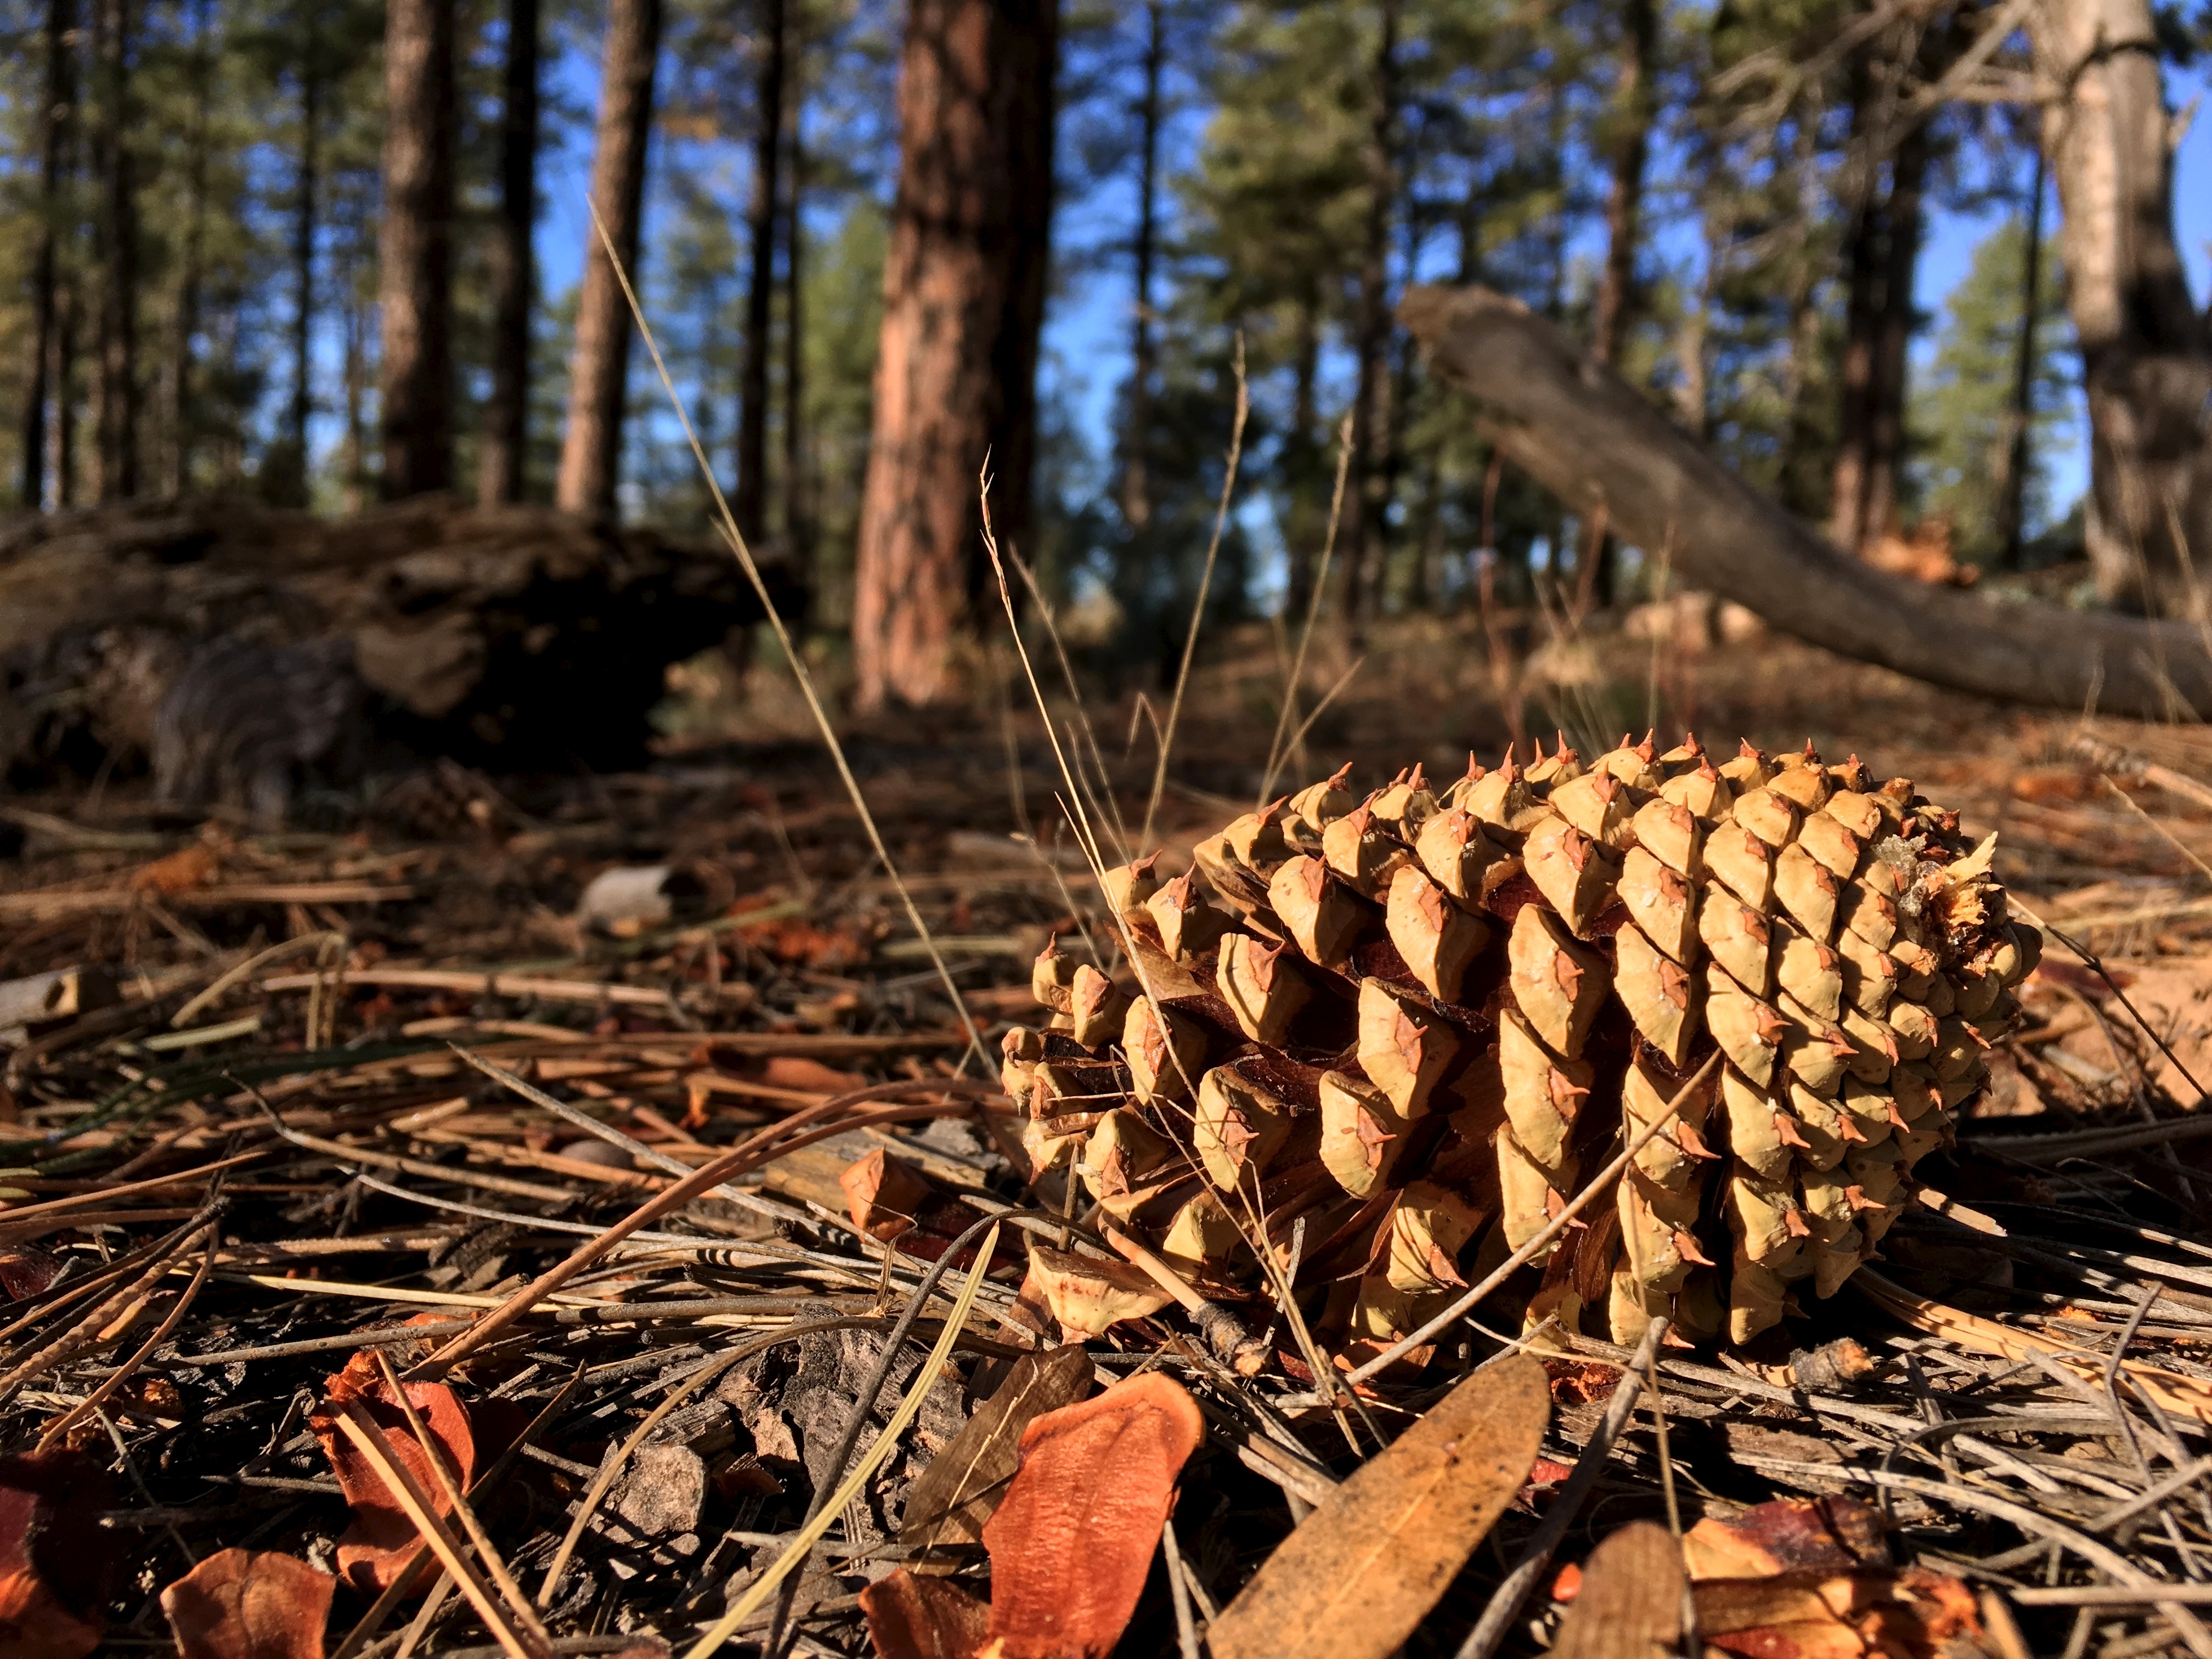
tree, nature, forest, wilderness, branch, plant, wood, leaf, trunk, wildlife, autumn, season, woodland, 2016366, woody plant